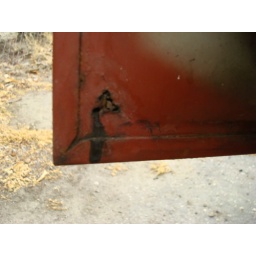
Rust damage in door corner due to cracked window rubbers and rain.